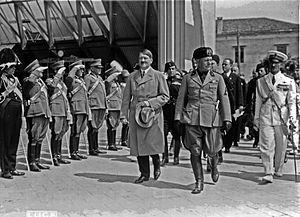
1934 est une année commune commençant un lundi.
Le terme de Contre-Lumières, ou Anti-Lumières chez certains auteurs, est une expression utilisée depuis le XXᵉ siècle pour désigner l'ensemble hétérogène des contre-courants opposés à la philosophie des Lumières du XVIIIᵉ siècle jusqu'au début du XIXᵉ siècle.